Avicii Arena

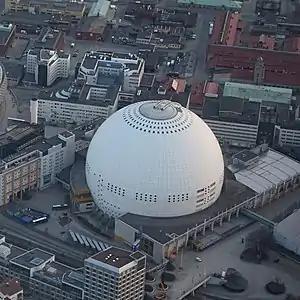
Aerial view, April 2018

Avicii Arena is the largest spherical building on Earth and took two and a half years to build. It has a diameter of and an inner height of . The volume of the building is and it has a seating capacity of 16,000 spectators for shows and concerts, and 13,850 for ice hockey. In the upper area there are 40 VIP boxes and a restaurant.